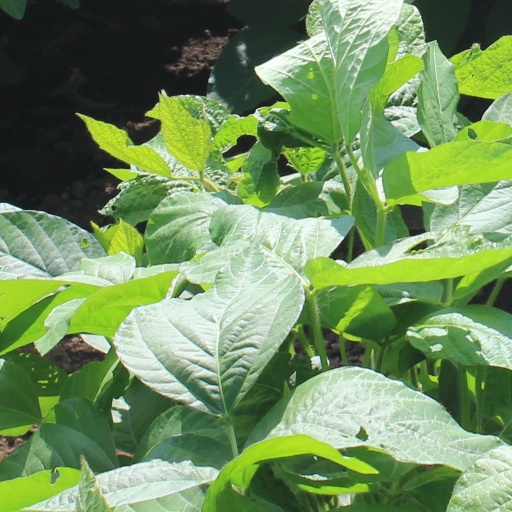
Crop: soybean